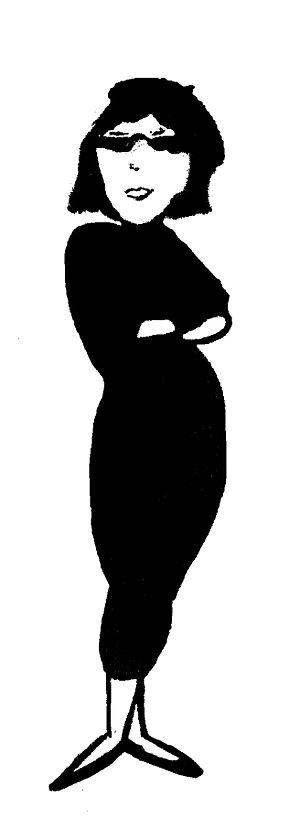
Le mot Beatnik apparaît pour la première fois le 2 avril 1958 sous la plume de Herb Caen dans le journal San Francisco Chronicle. Il désigne alors de façon péjorative les membres de la génération beat.